Mount Kenya

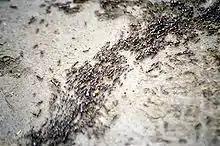
Safari ants swarm around the forest in long columns. They are easiest to see when they cross the tracks.

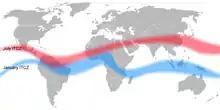
In January the Intertropical Convergence Zone is at its southern extreme over the Indian Ocean. In July it is at its northern extreme over Tibet and Arabia. As it passes over the equator, Mount Kenya experiences a wet season.

The majority of animals live lower down on the slopes of Mount Kenya. Here there is more vegetation and the climate is less extreme. Various species of monkeys, several antelopes, tree hyrax, porcupines, and some larger animals such as elephants and buffalo all live in the forest. Predators found here include hyenas and leopards, and occasionally lions.